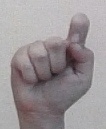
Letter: fa